Pakistani Americans

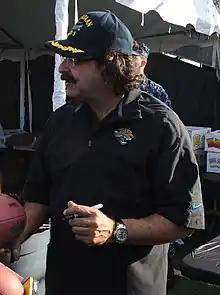
Shahid Khan, a Pakistani-American billionaire

The Pakistani American community generally lives in a comfortable middle-class, upper-middle-class and upper-class lifestyles. Many Pakistani Americans follow the residence pattern set by other immigrants to the United States that when they increase their wealth, they are able to own or franchise small businesses; including restaurants, groceries and convenience stores, clothing and appliance stores, petrol and gas stations, newspaper booths, and travel agencies. It is common to include members of the extended and immediate family in the business.